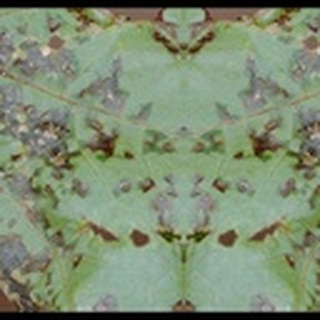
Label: cotton_bacterial_blight